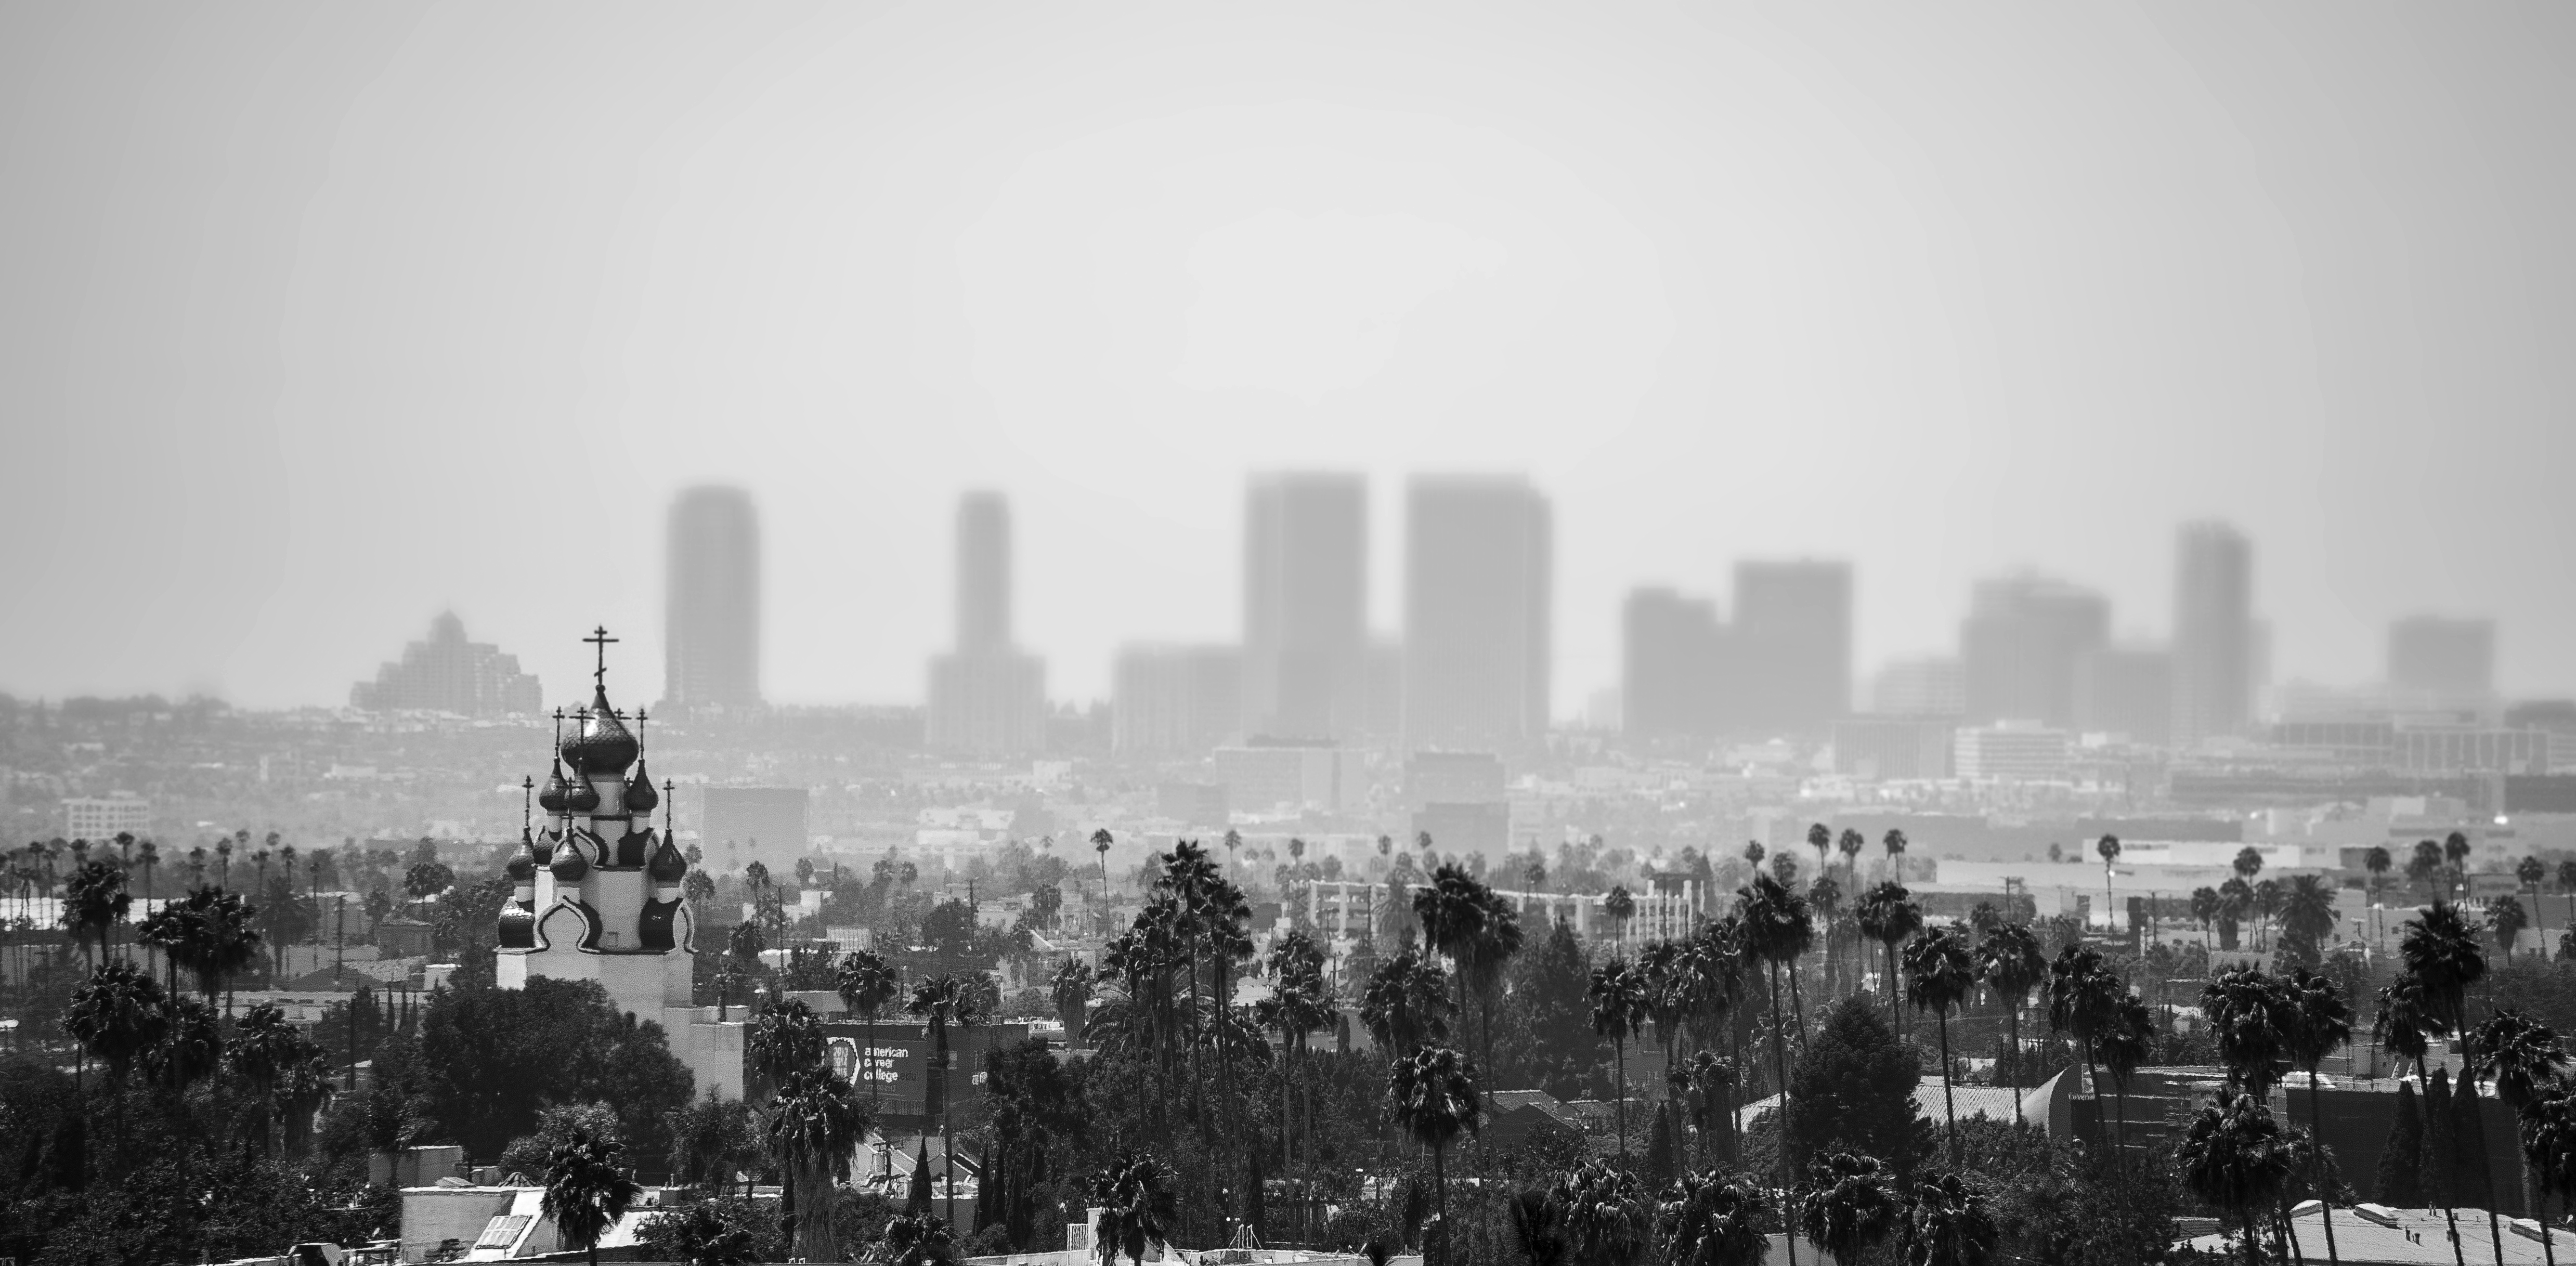
black and white, architecture, fog, skyline, photography, city, skyscraper, crowd, cityscape, downtown, haze, monochrome, outdoors, skyscrapers, buildings, smog, photograph, palm trees, metropolis, monochrome photography, atmospheric phenomenon, human settlement, atmosphere of earth